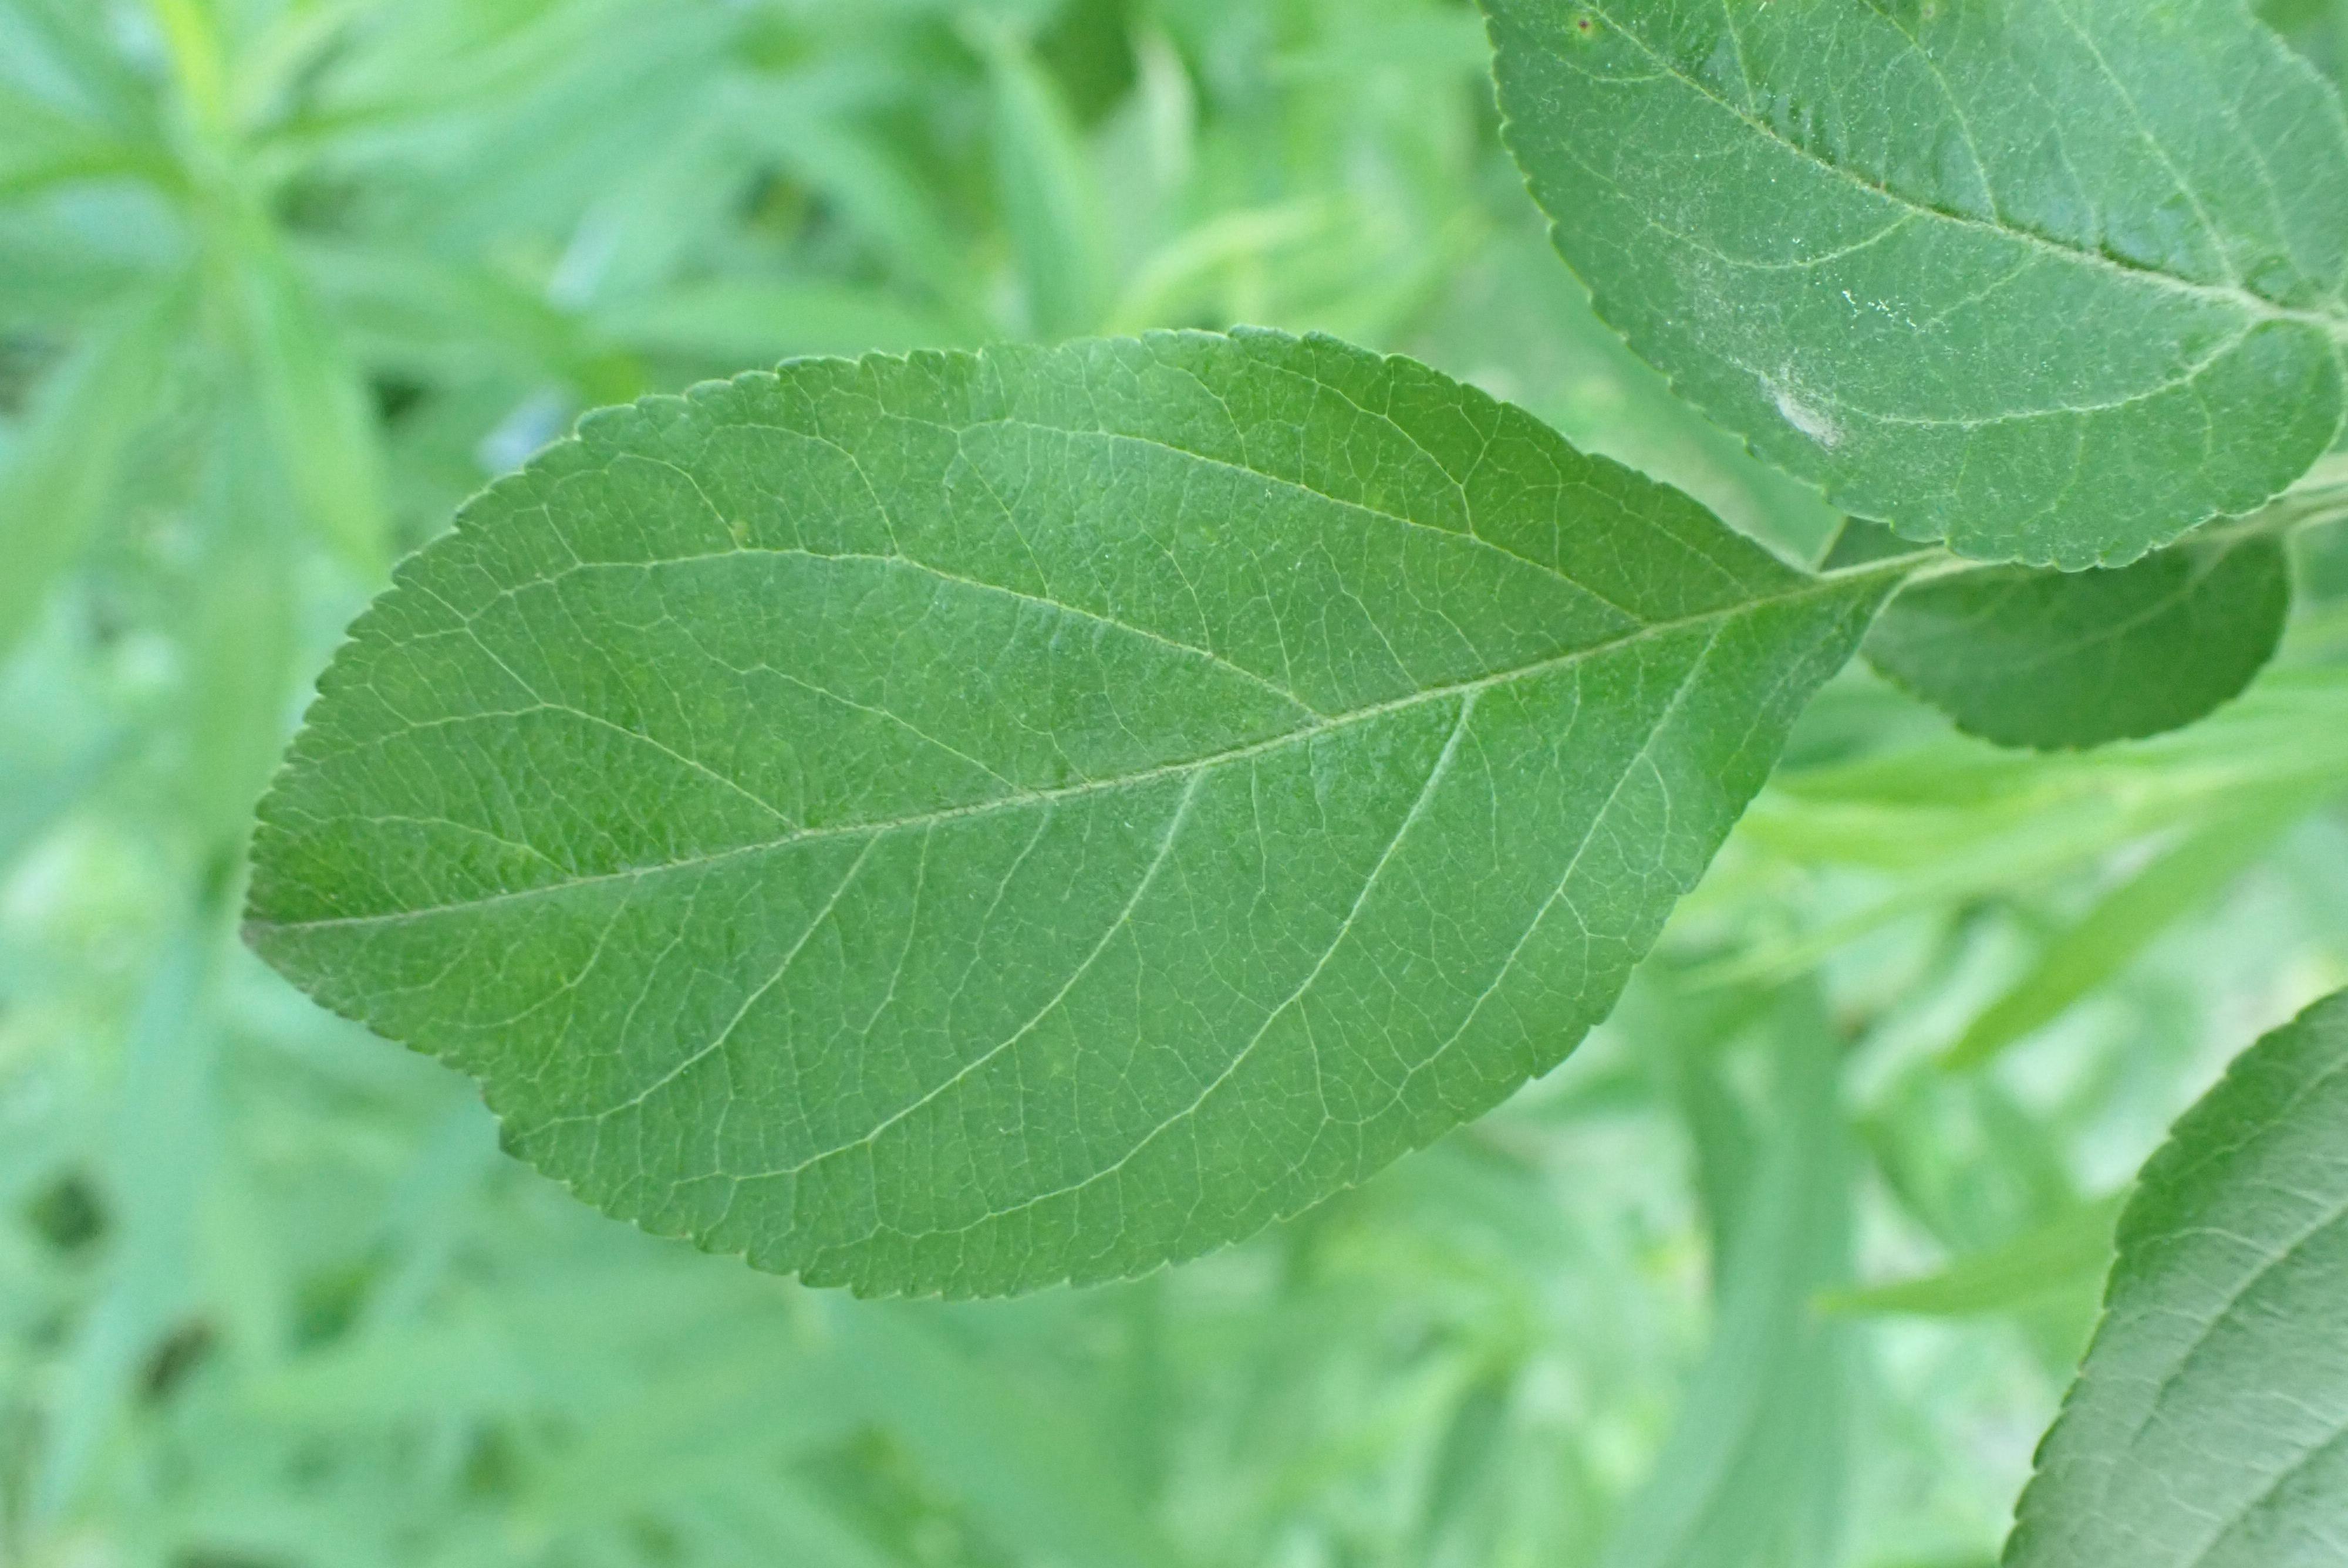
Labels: healthy